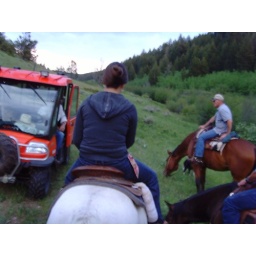
Meeting the caretaker Gary along the path in the cute orange Kuboda.